Music of Germany

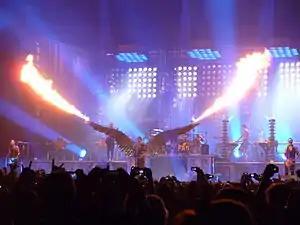
Rammstein at Madison Square Garden, New York City

Germany has a long and strong history with heavy metal. It is considered by many to be one of Europe's heaviest contributors to the scene. The genre is quite popular and mainstream within the country. Early hard rock/heavy metal was brought to German soil with the success of Scorpions and Accept. Germany is today known for its large metal festivals including Wacken Open Air and Summer Breeze Open Air.